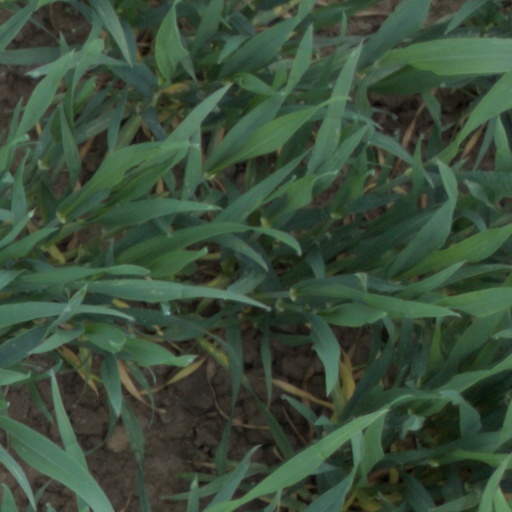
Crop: wheat